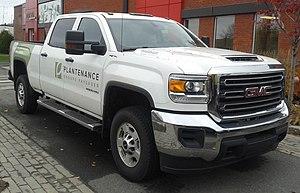
Ma photo d'un GMC Sierra de 2014-2015 à Pointe-Claire, Québec , Canada .